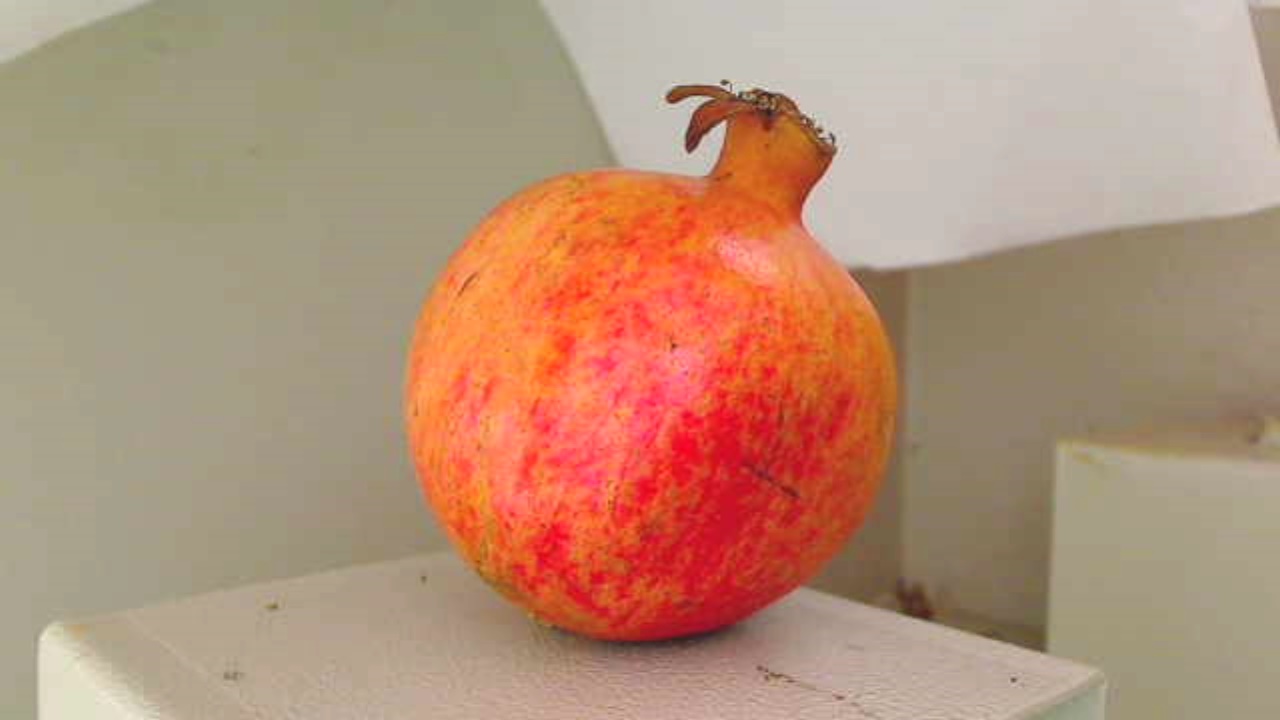
Grade: grade-3
Quality: quality-3